Water resources in India

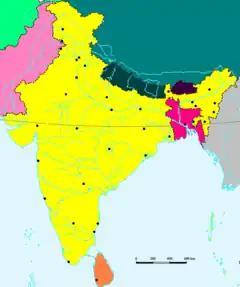
Map of India based on survey of rivers of India.

India is a signatory to the Ramsar Convention, an international treaty aimed at the conservation and sustainable use of wetlands.